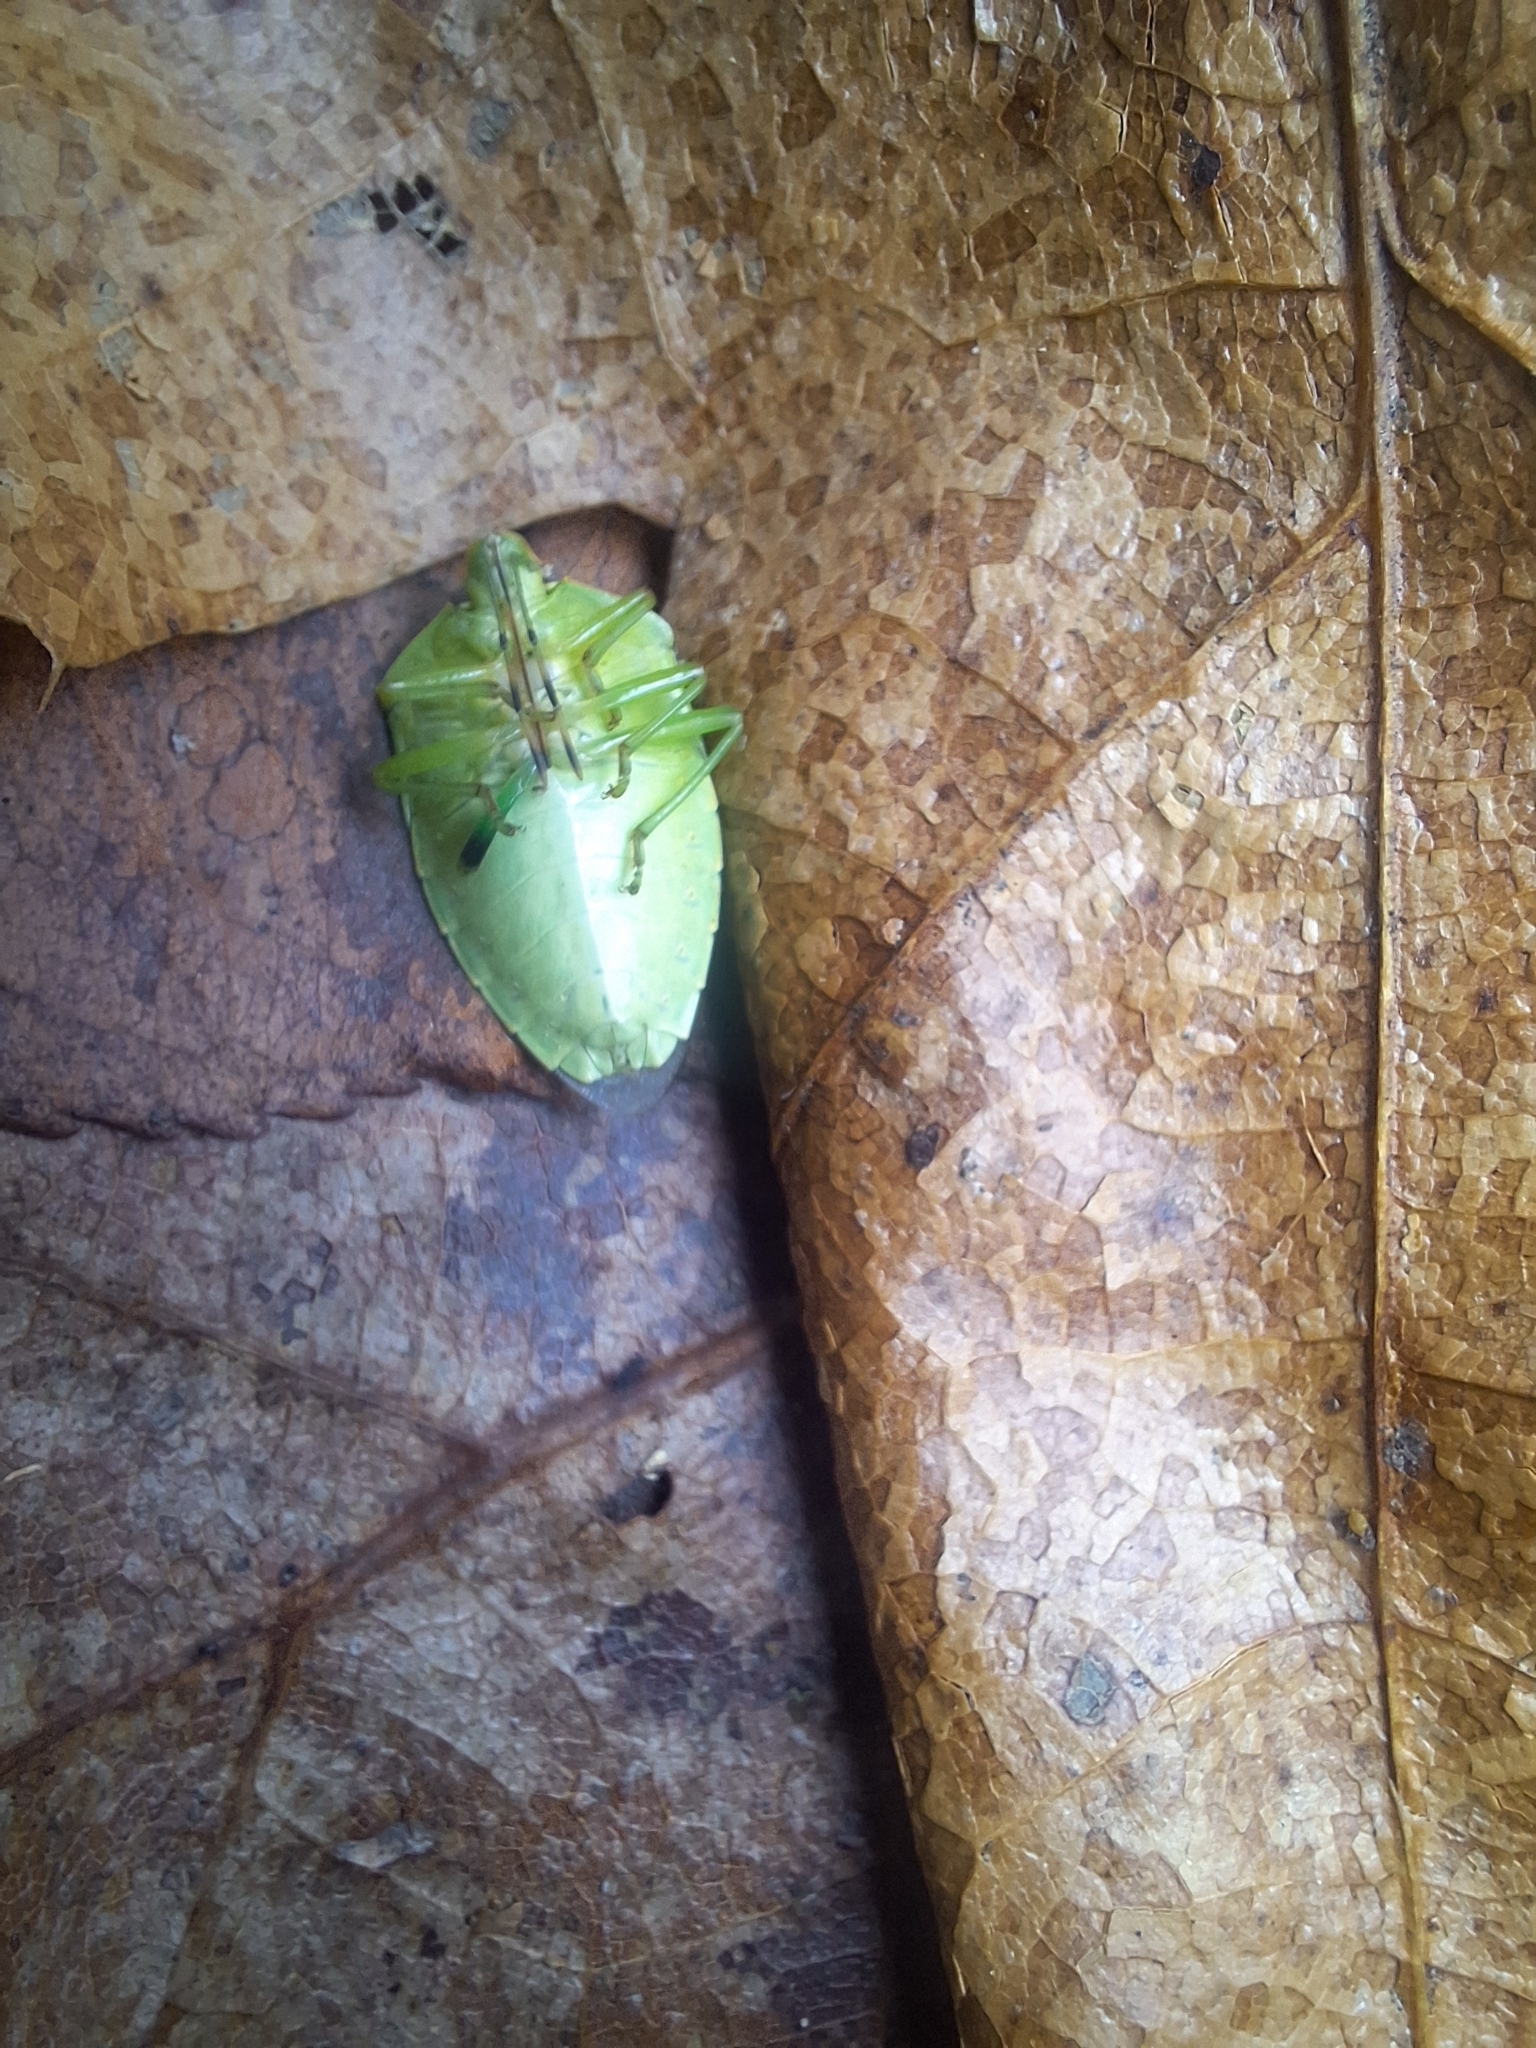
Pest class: stink_bug